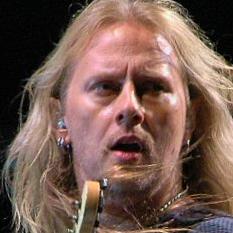
Age: 40